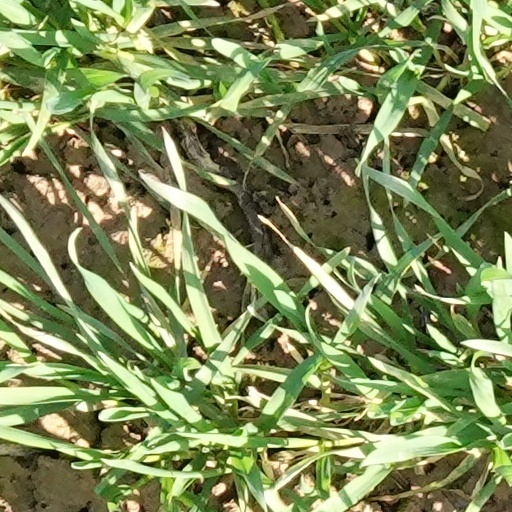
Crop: wheat